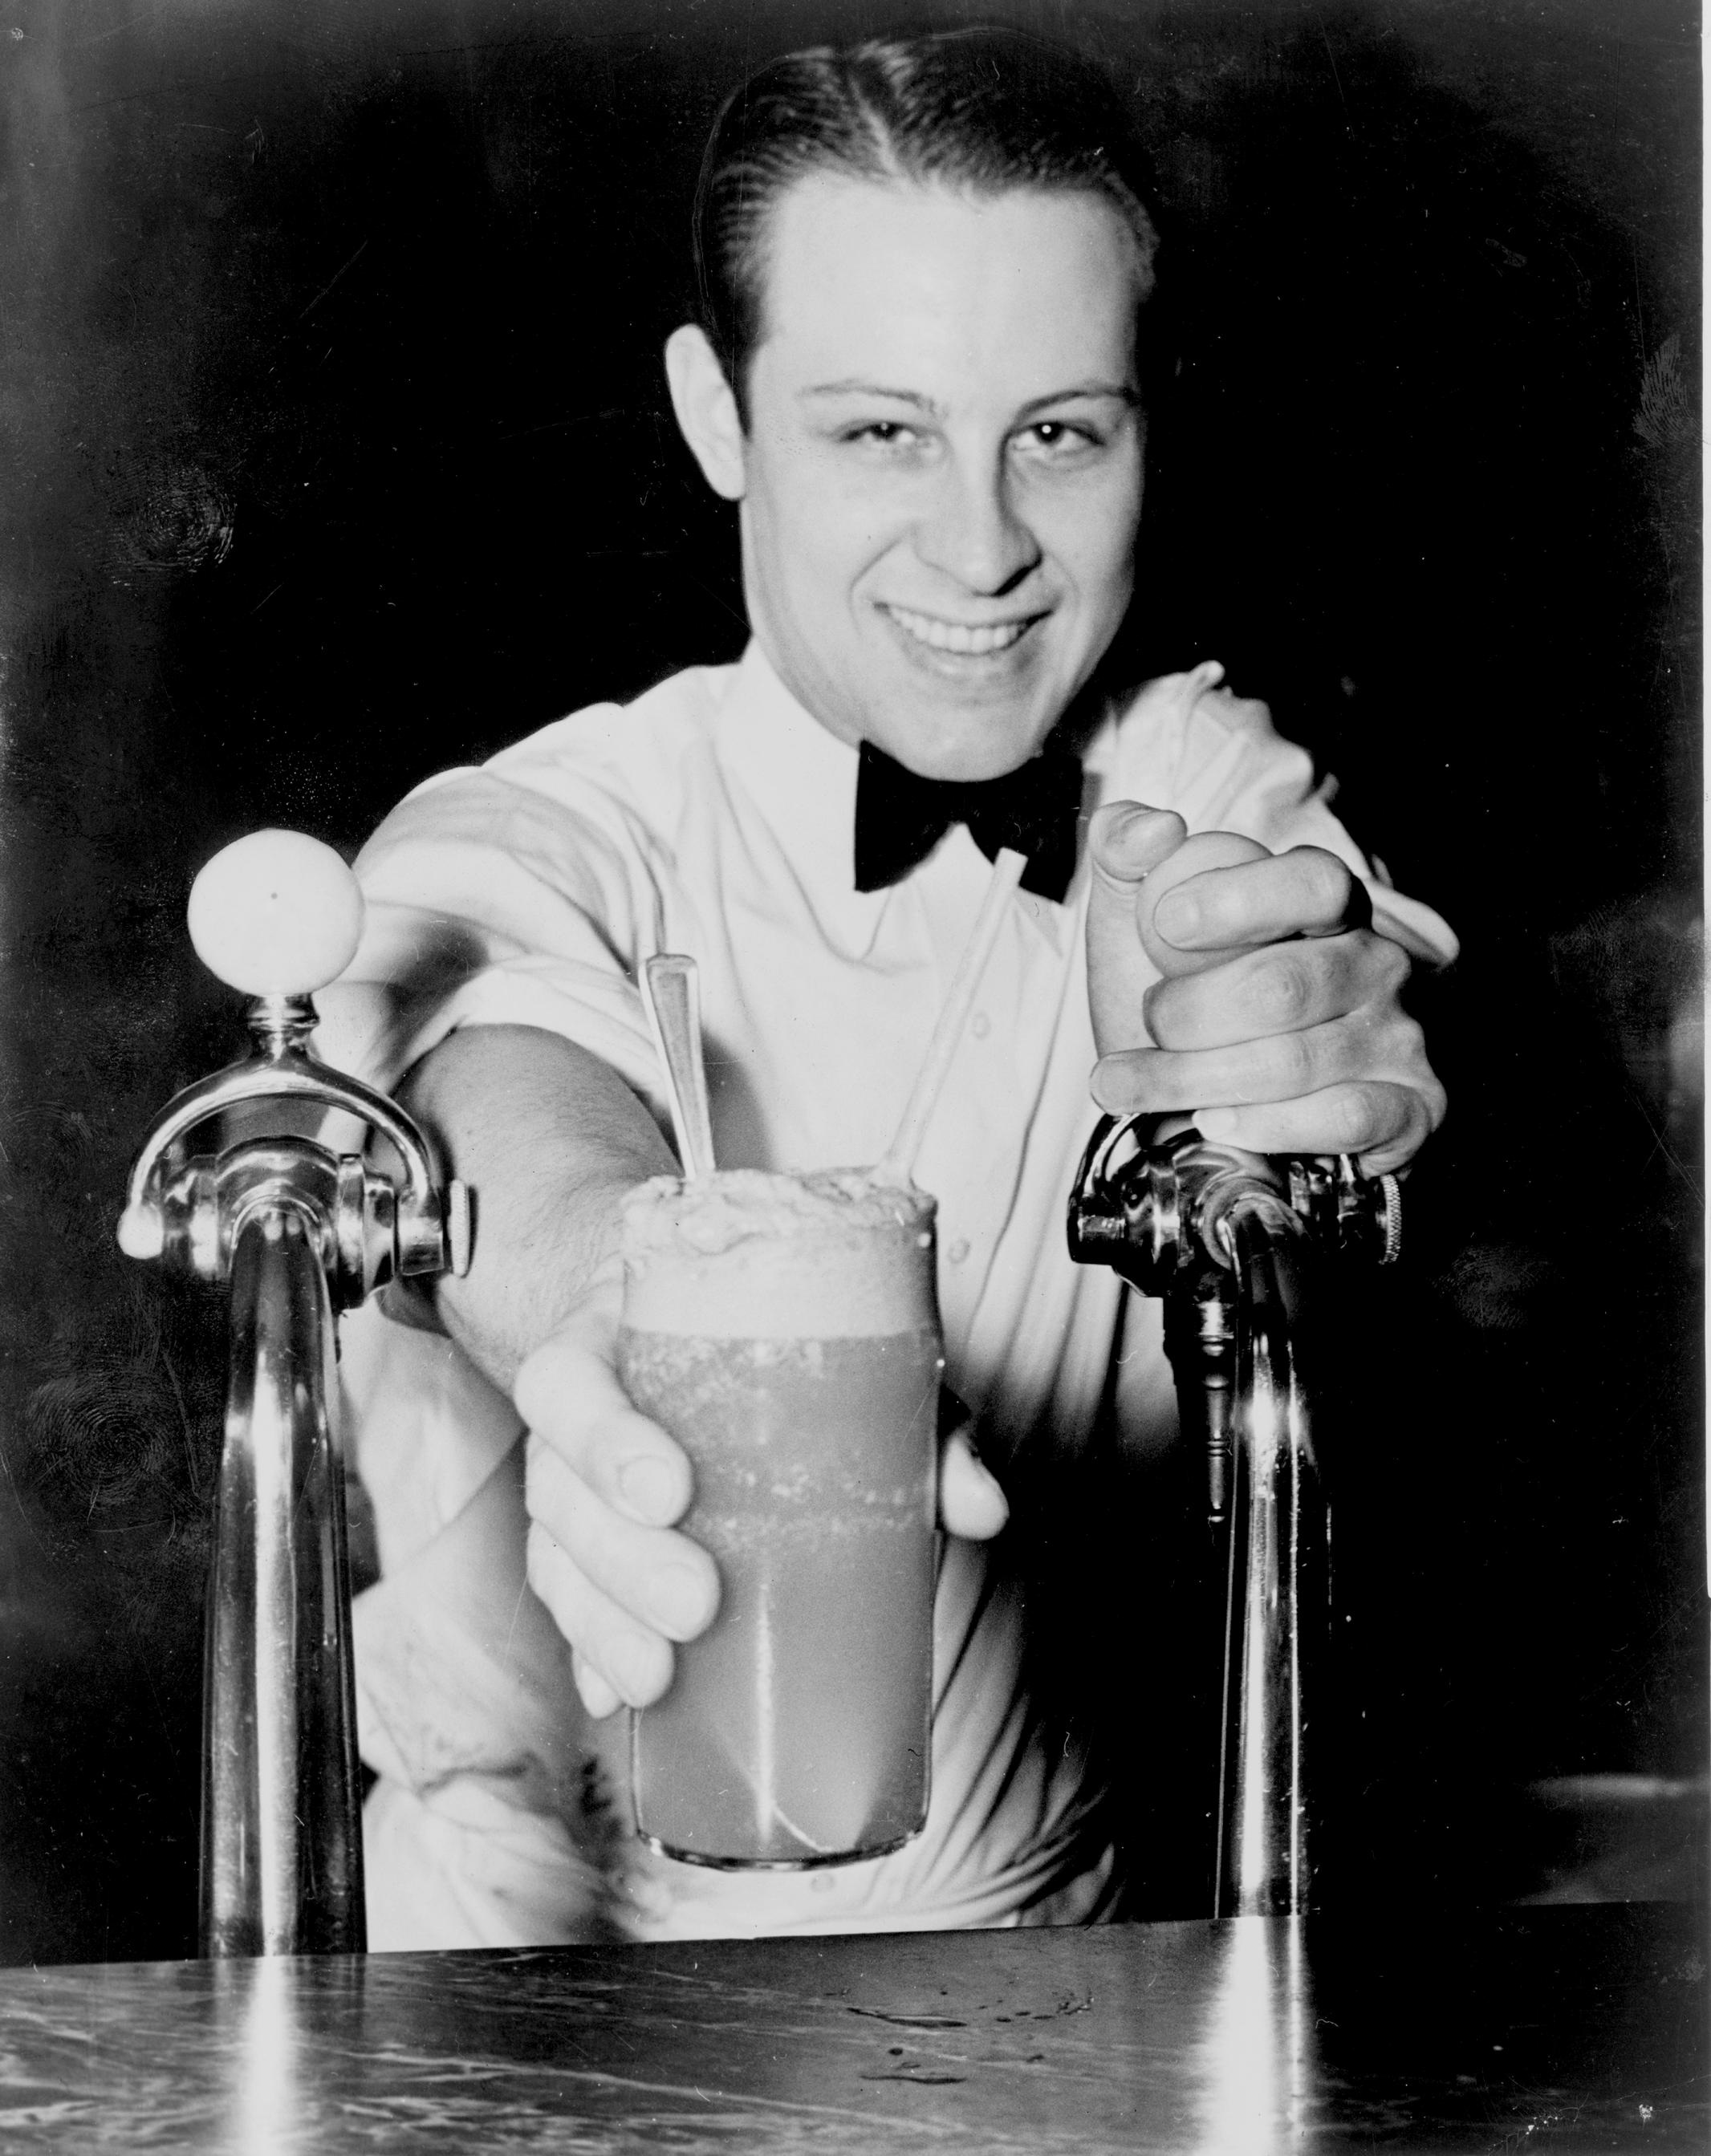
man, person, black and white, sweet, glass, male, portrait, fresh, monochrome, milk, ice cream, gentleman, photograph, fountain, thirst, drinks, historical, soda, treat, refreshing, milkshake, monochrome photography, film noir, soda jerk, malted